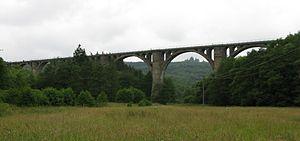
Nistertal est une municipalité de la Verbandsgemeinde de Bad Marienberg, dans l'arrondissement de Westerwald, en Rhénanie-Palatinat, dans l'ouest de l'Allemagne.